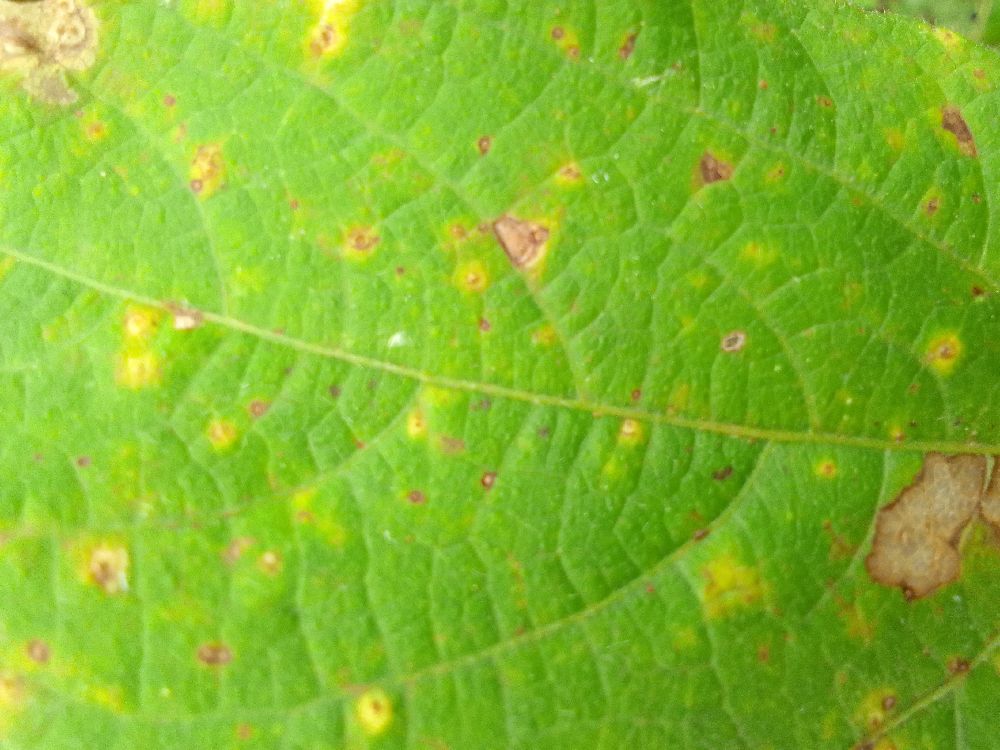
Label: rust